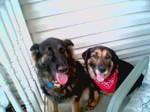
Label: dog